Rhode Island

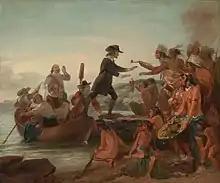
In 1636, Roger Williams and his followers founded the settlement of Providence Plantations.

At the onset of European colonization what is now Rhode Island was inhabited mainly by five Native American tribes — by far most of the state's territory was inhabited by the Narragansett, eastern borderlands were occupied by the Wampanoag, south-western coast by the Niantic, western borderlands by the Pequot and northern borderlands by the Nipmuc. In 1636, Roger Williams was banished from the Massachusetts Bay Colony for his religious views, and he settled at the top of Narragansett Bay on land sold or given to him by Narragansett sachem Canonicus. He named the site Providence, "having a sense of God's merciful providence unto me in my distress", and it became a place of religious freedom where all were welcome.